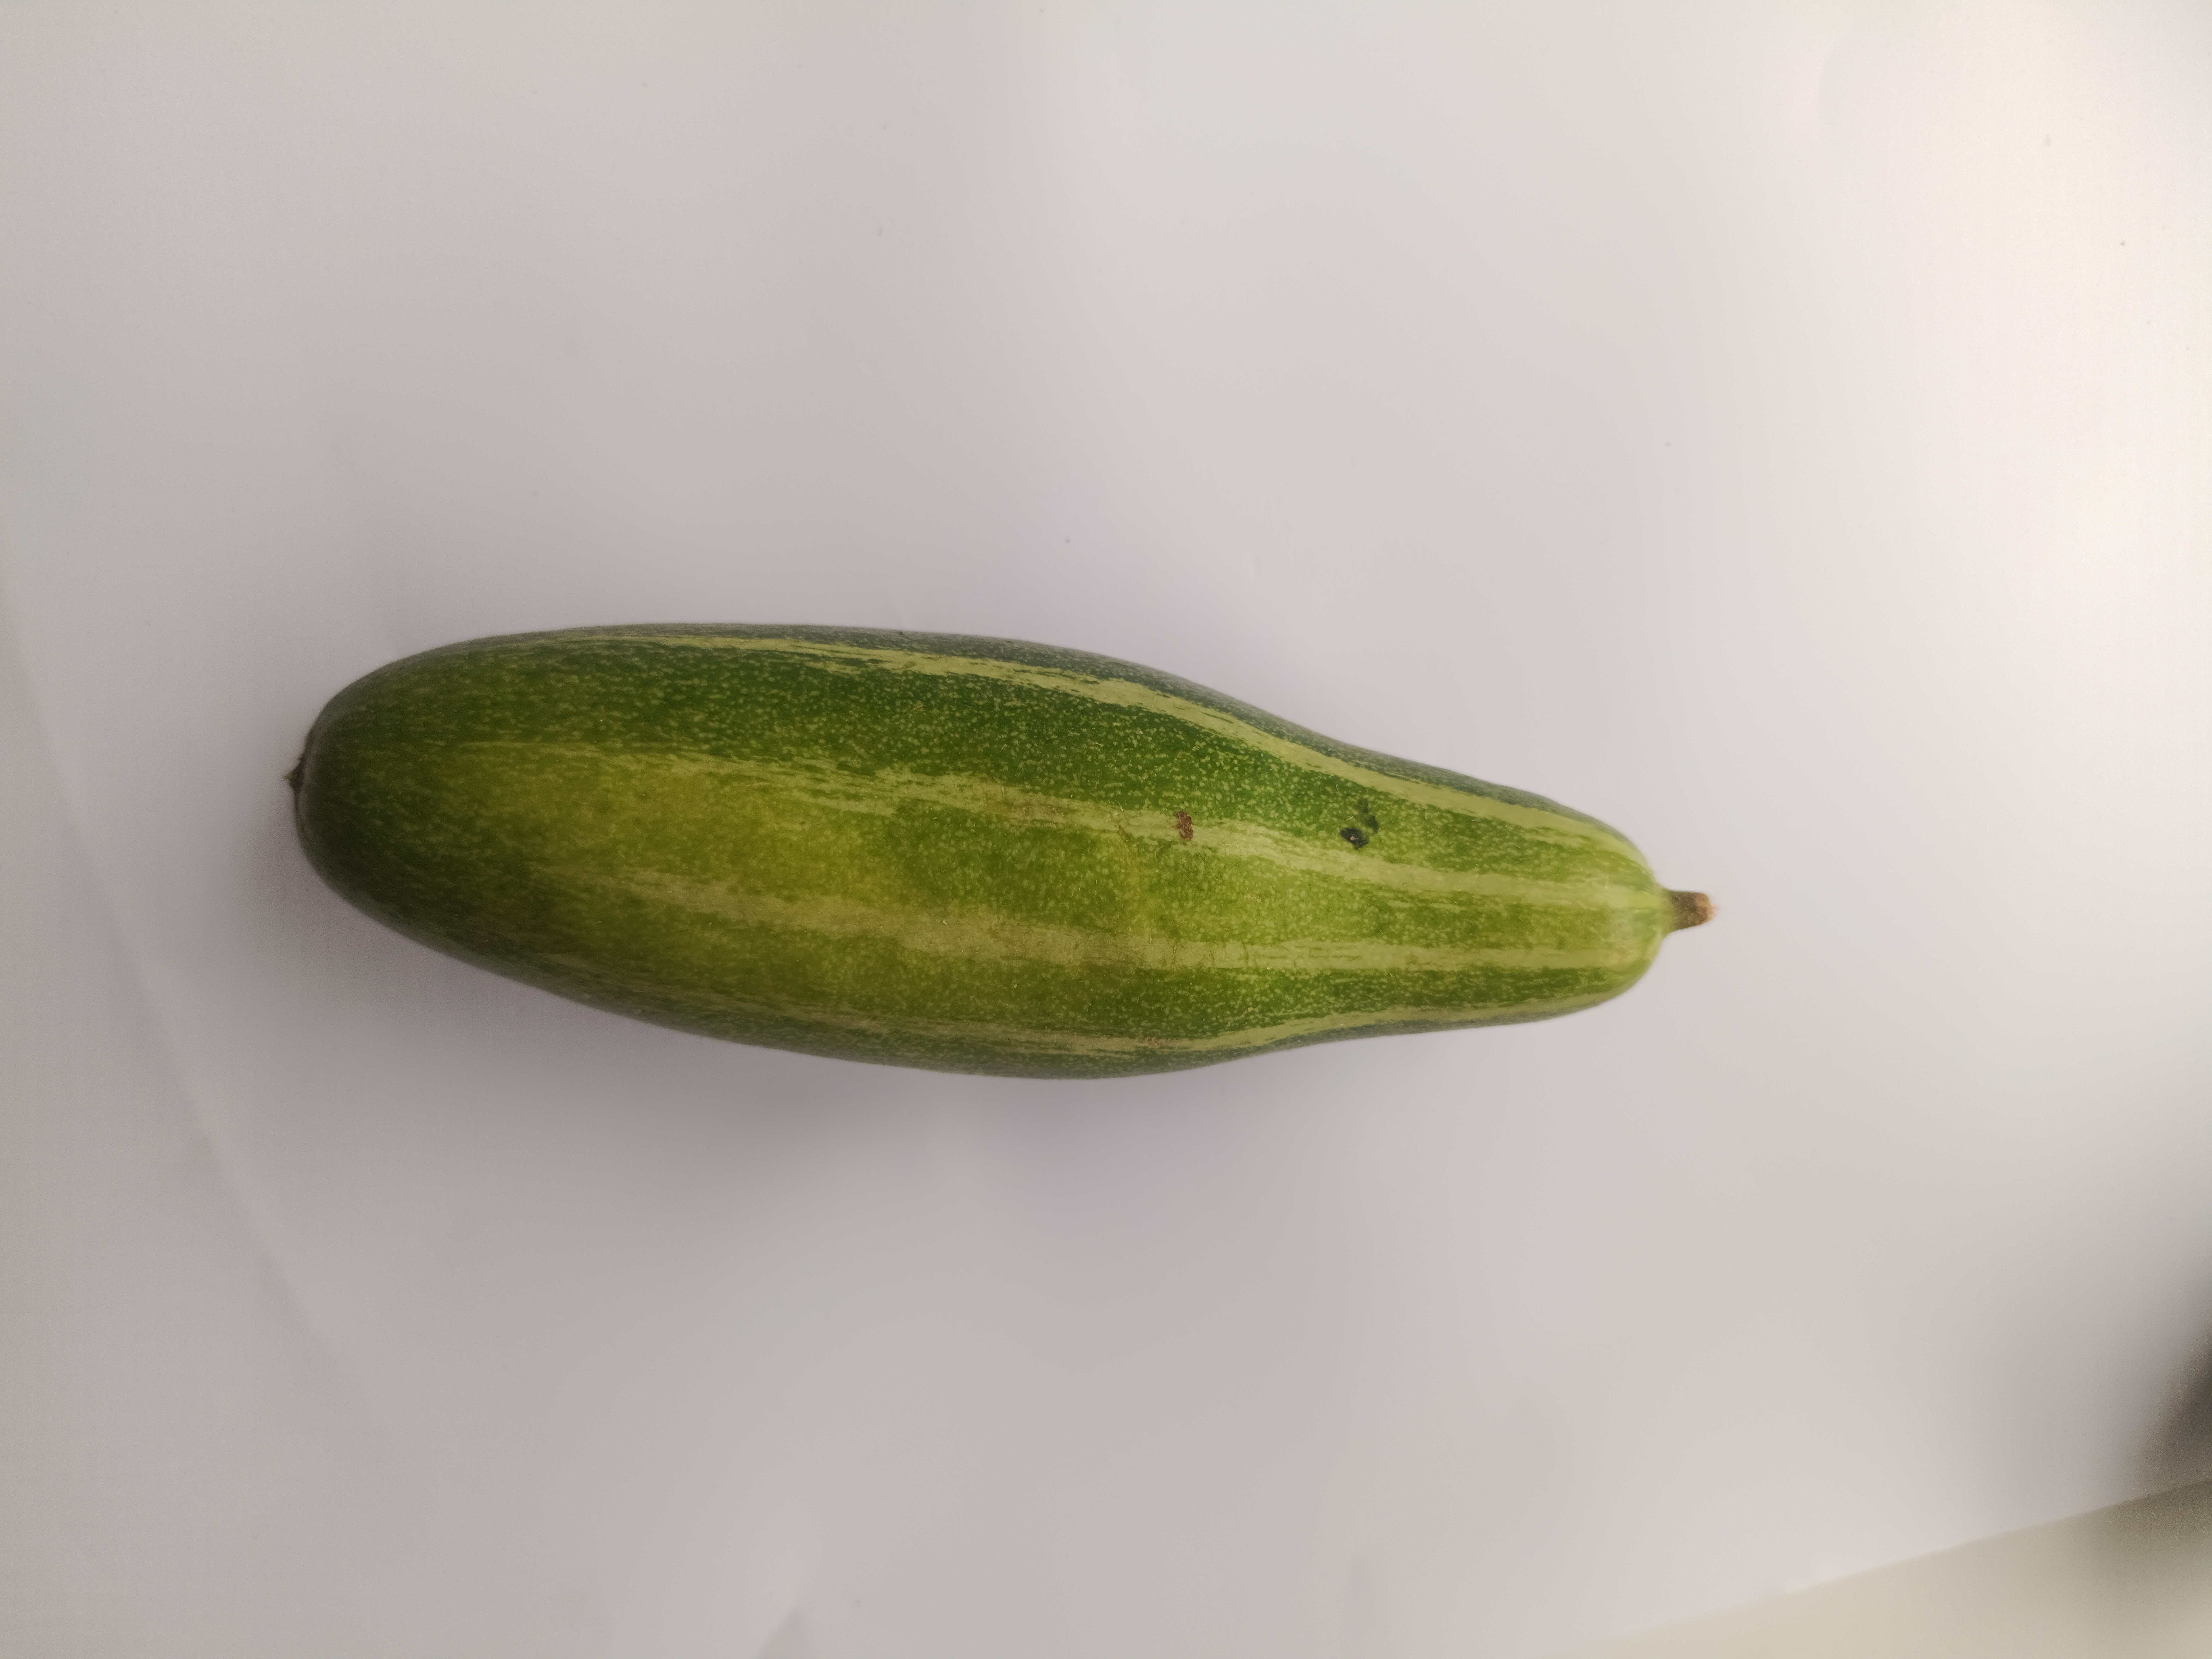
Label: Trichosanthes dioica